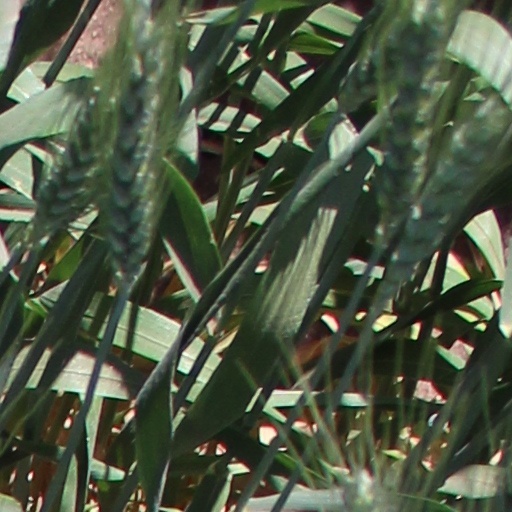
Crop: wheat